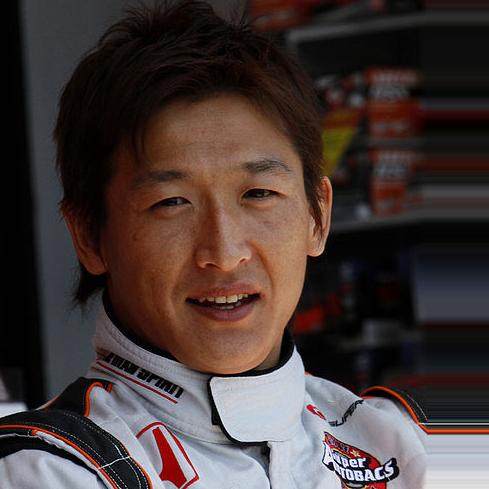
Age: 34